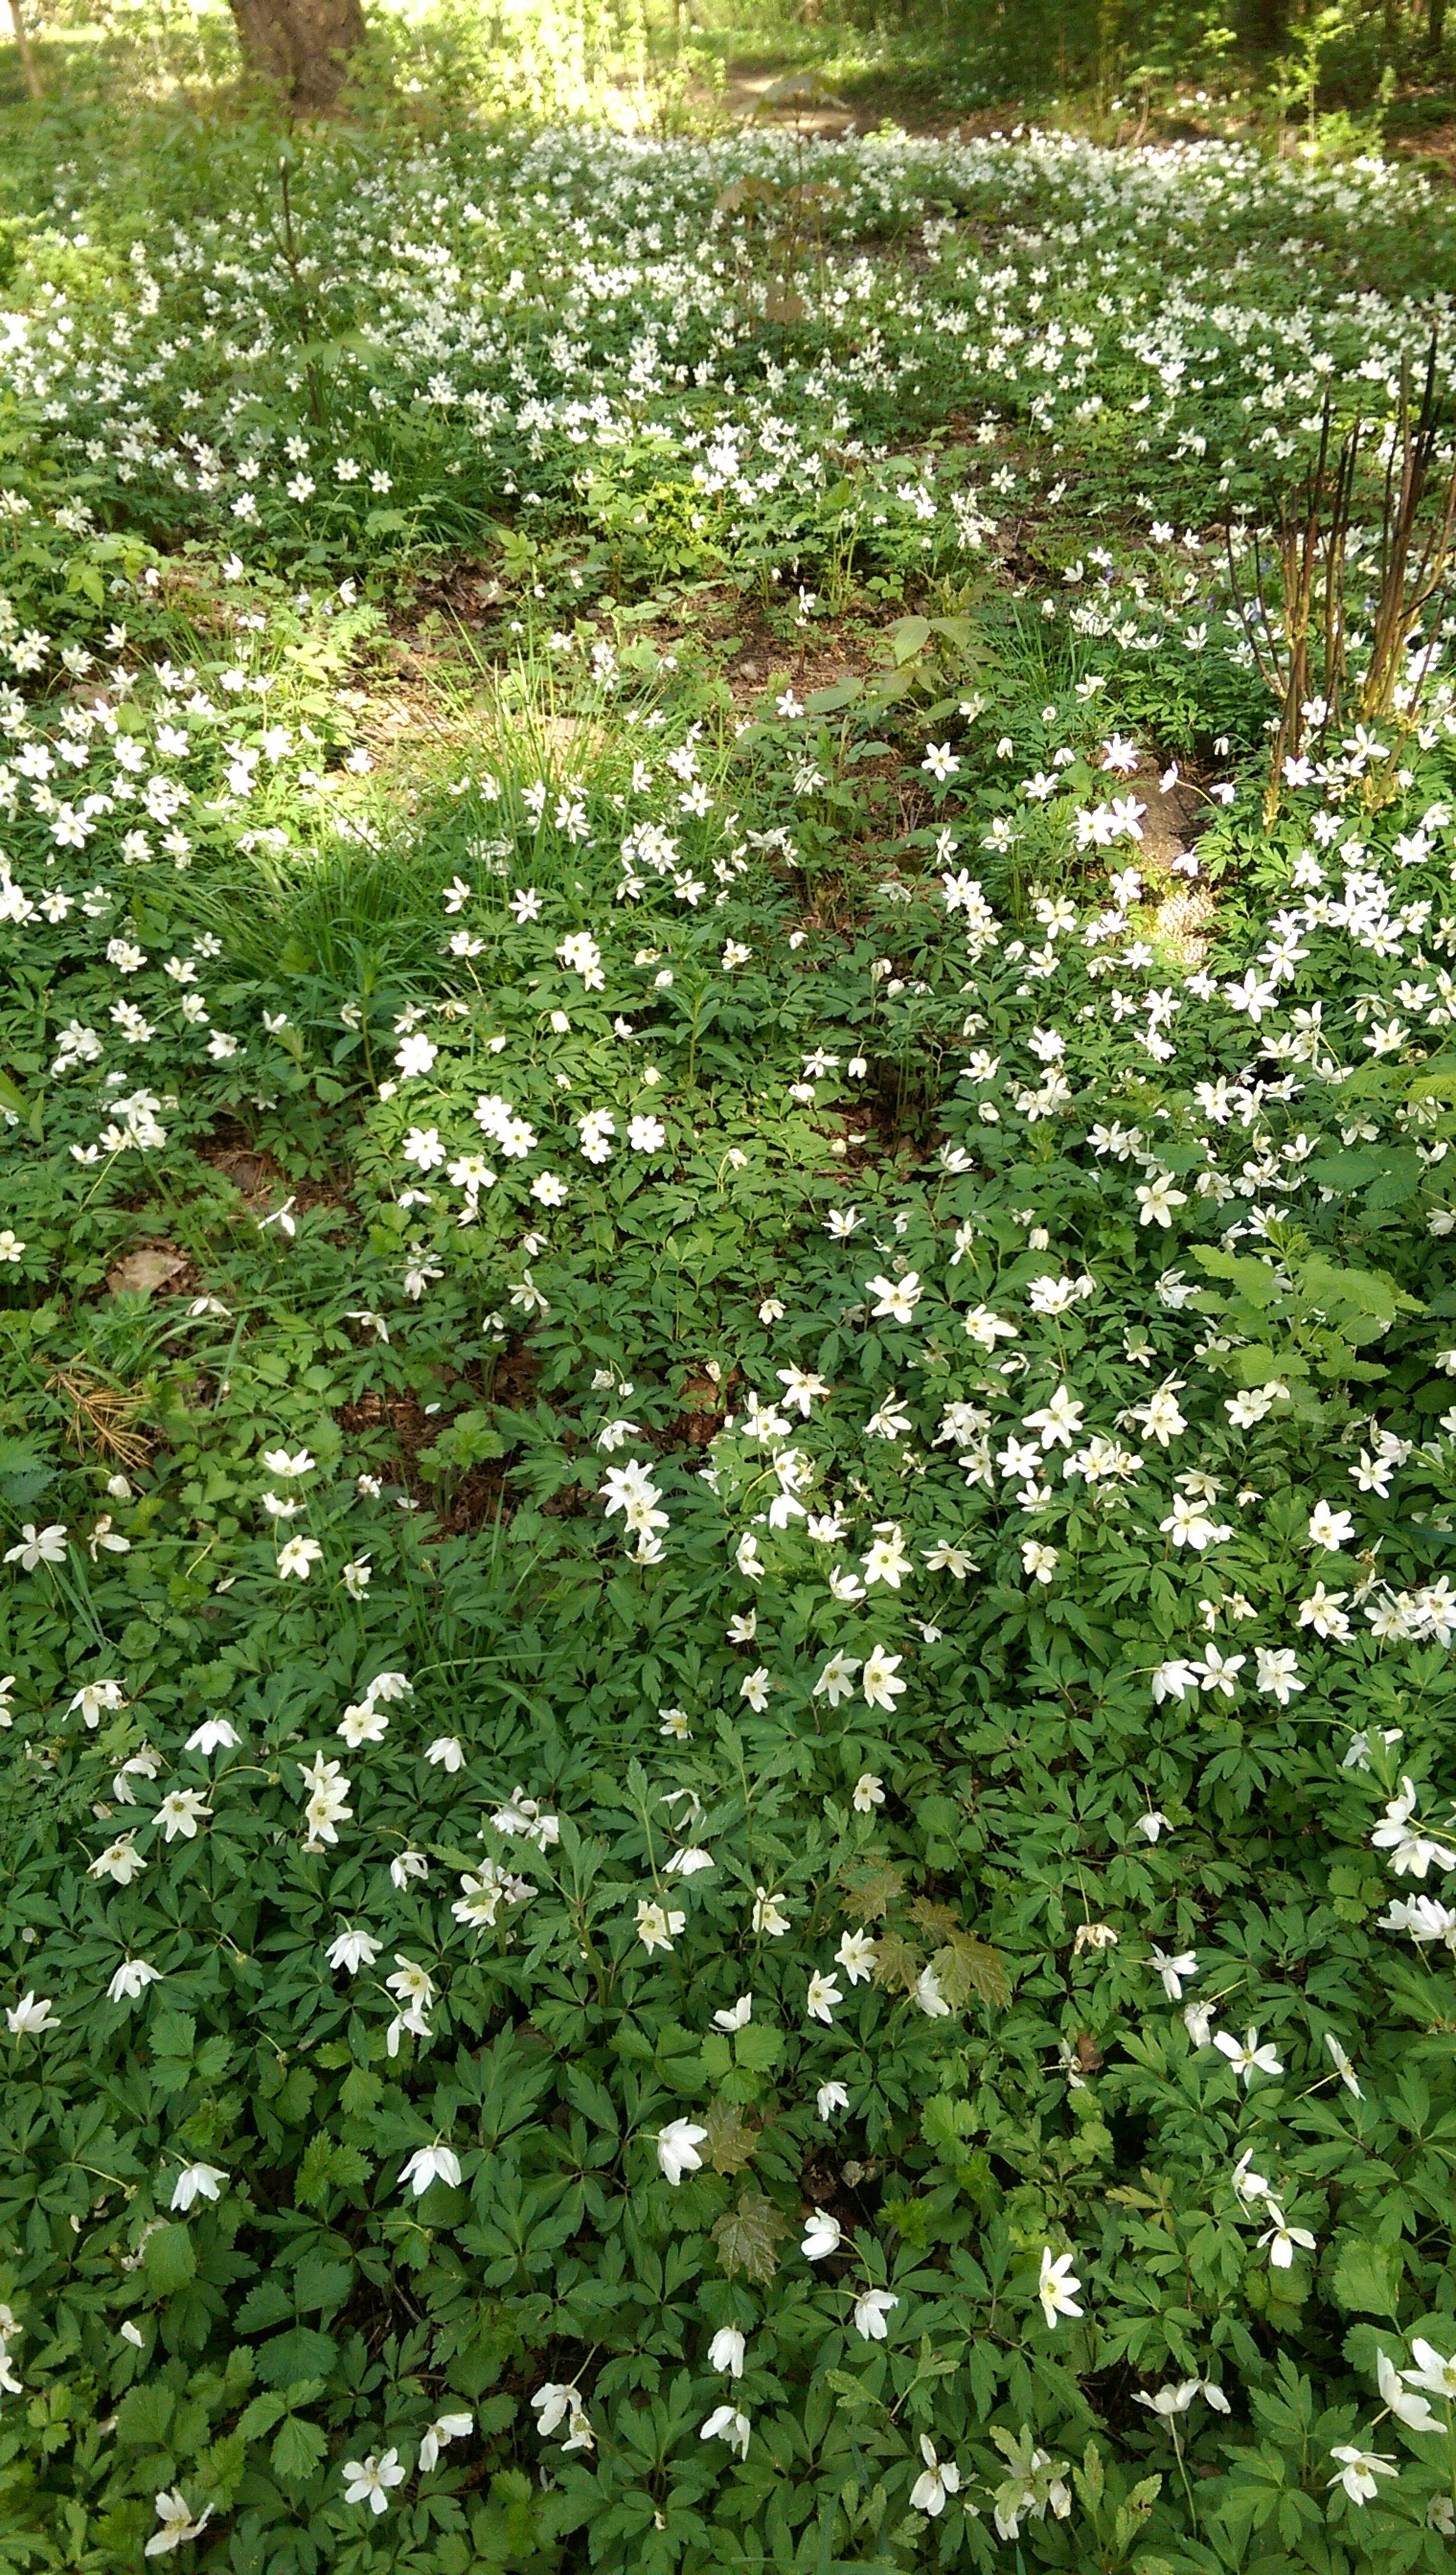
grass, plant, meadow, flower, rose, spring, herb, wildflower, flowers, shrub, groundcover, our, anemones, flowering plant, rose family, ekeberg, annual plant, land plant